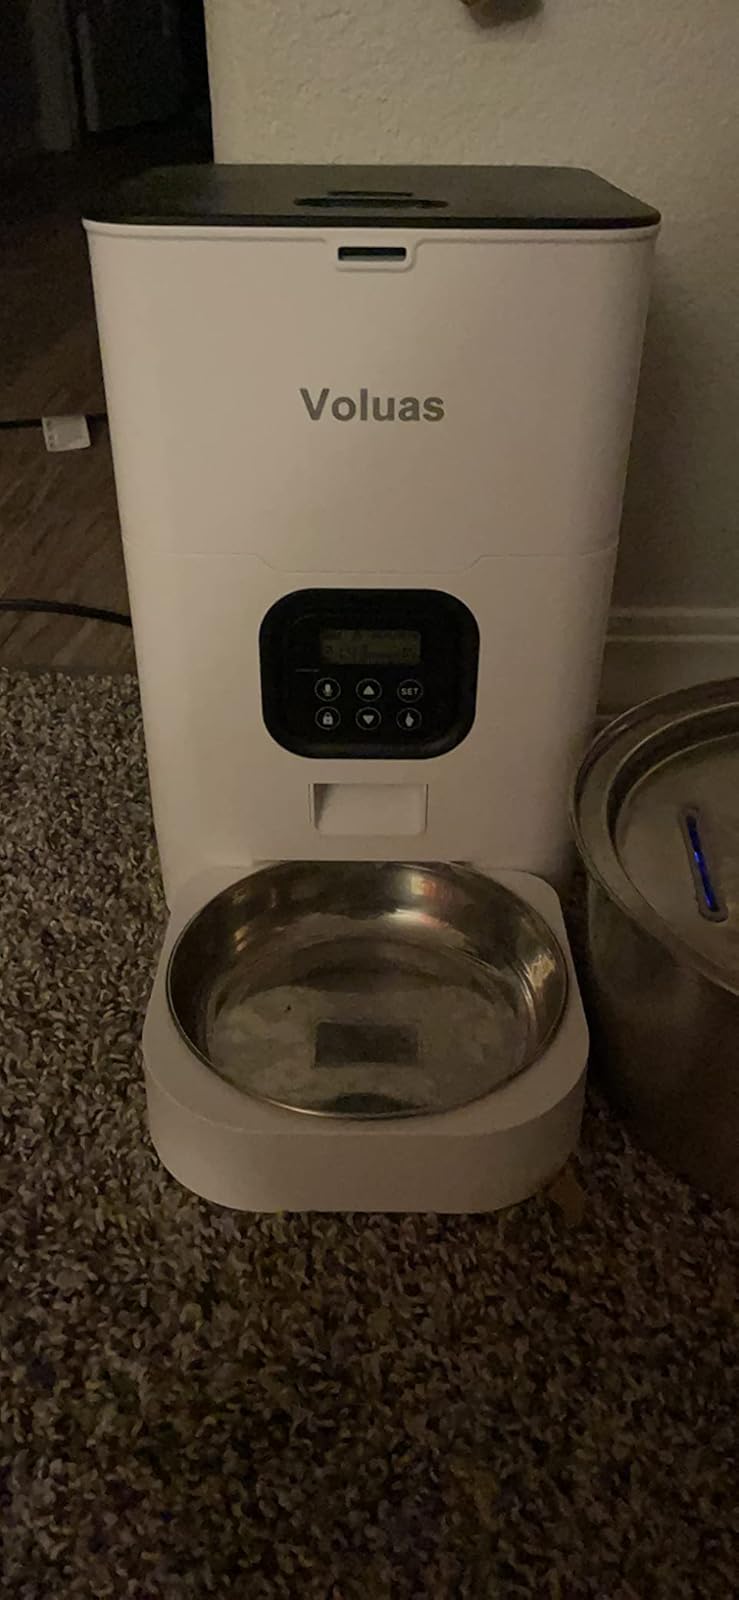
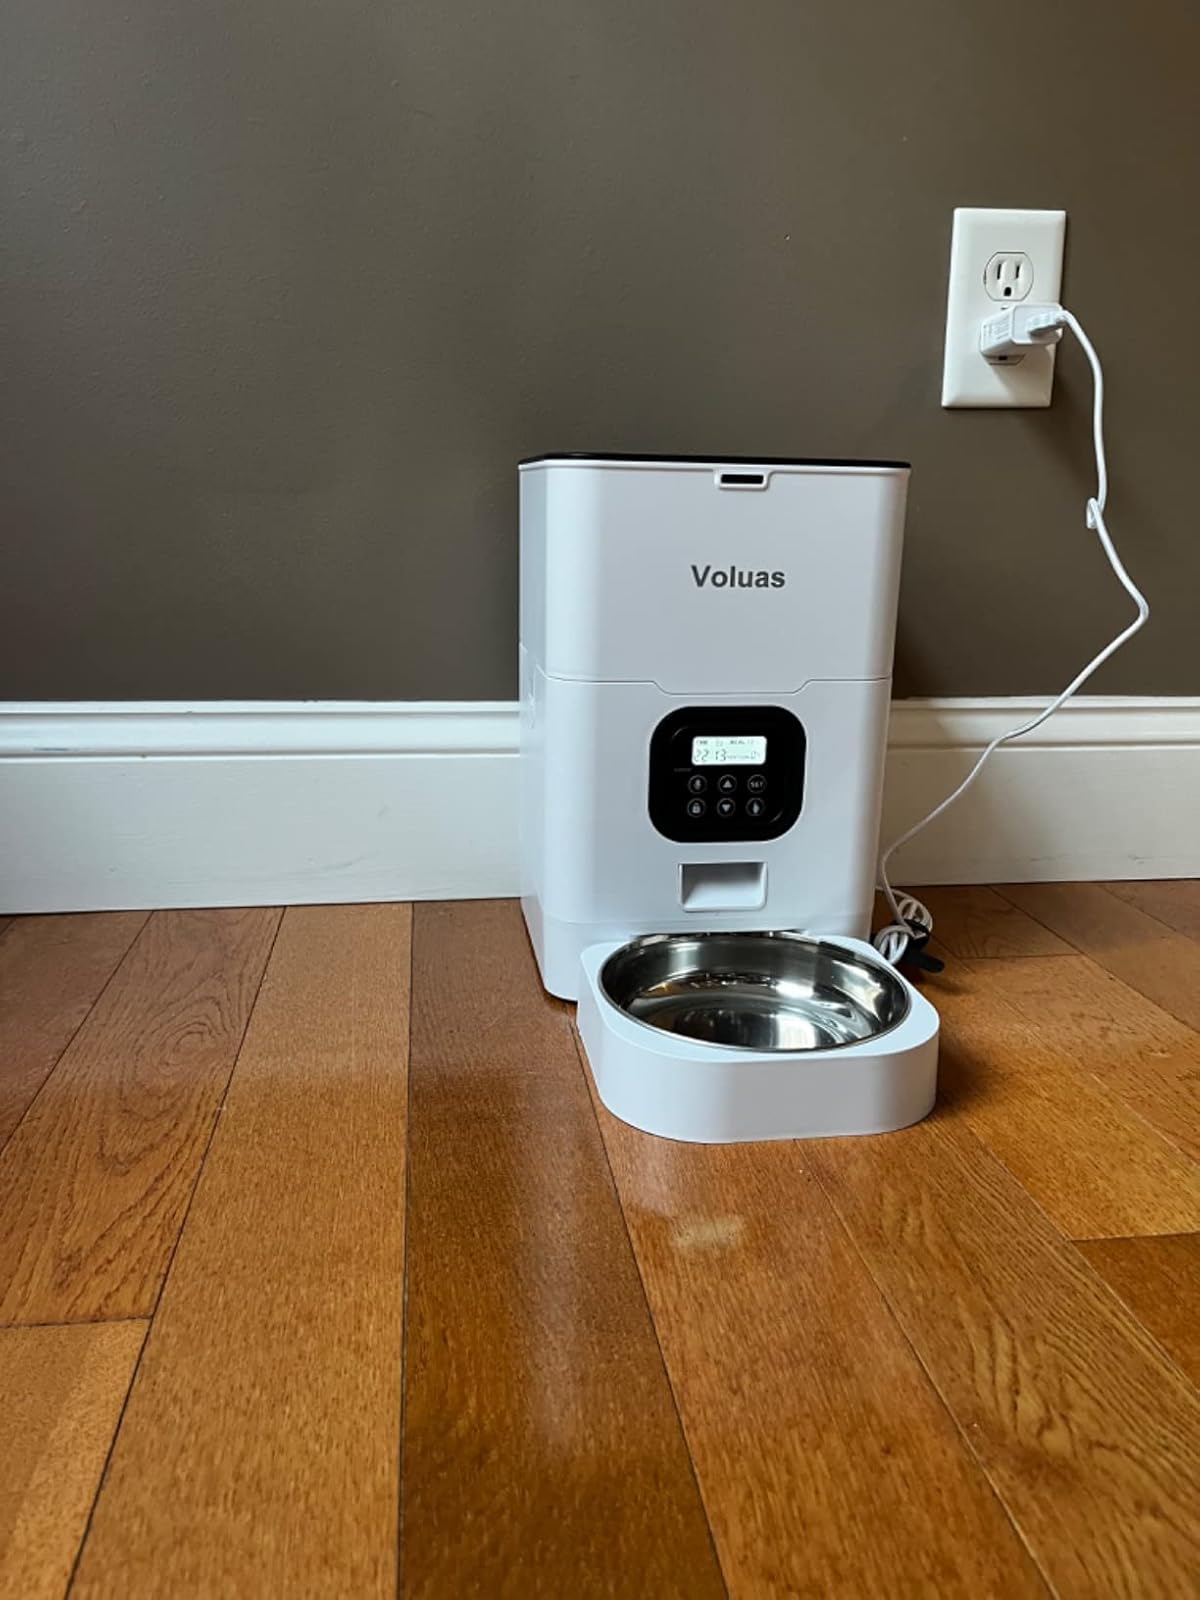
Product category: items_feeder
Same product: yes